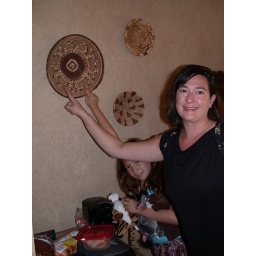
on our hotel wall in animal kingdom - we purchased an identical bowl on our honeymoon